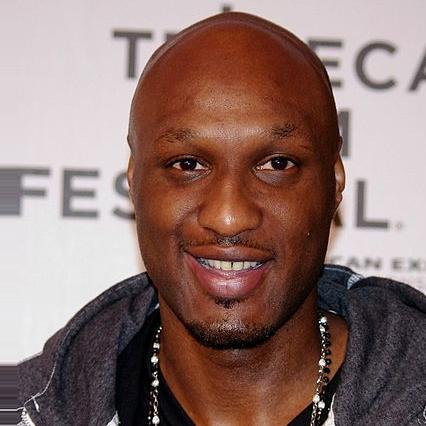
Age: 32